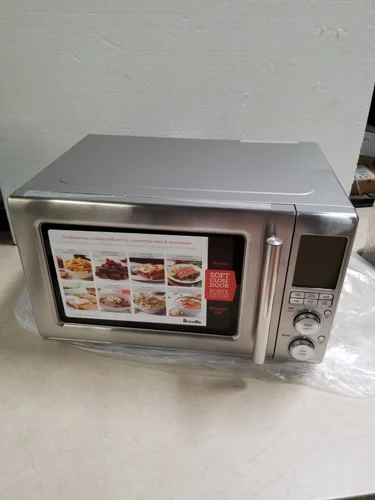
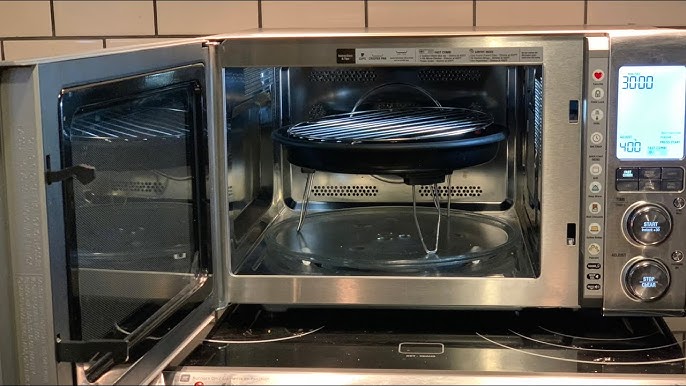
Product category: misc
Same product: yes